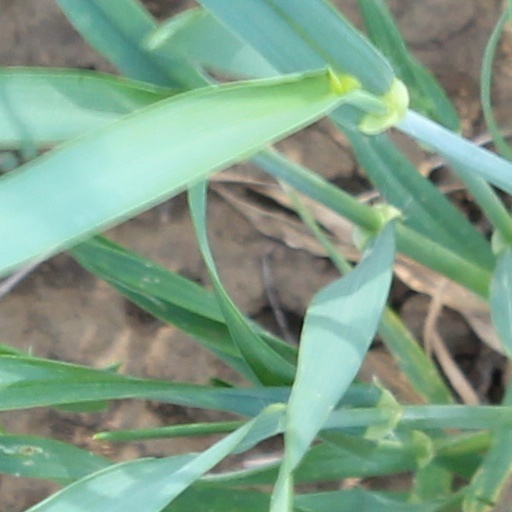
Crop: wheat